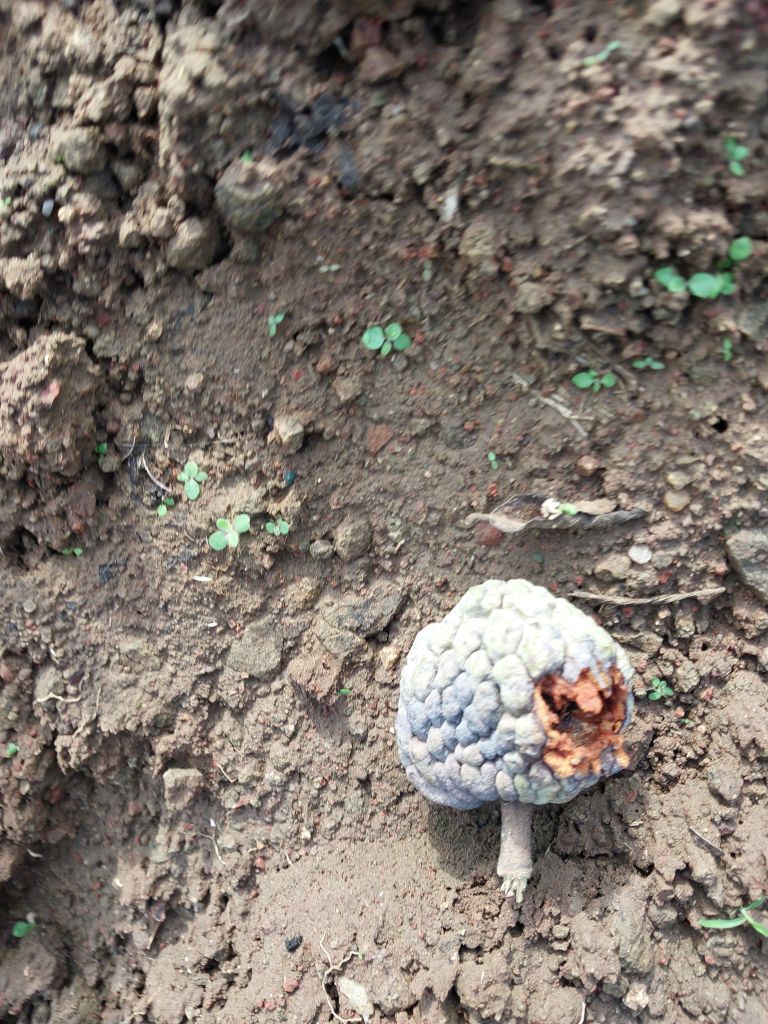
Disease label: Blank Canker